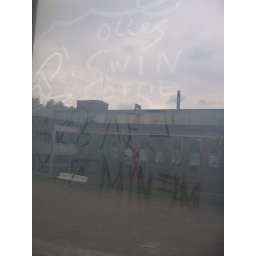
Dusty window in Swedish glass factory